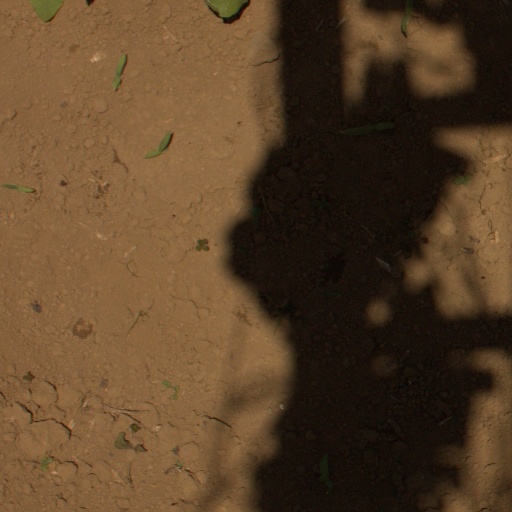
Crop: Jerusalem artichoke